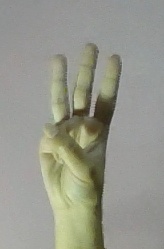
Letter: thaa